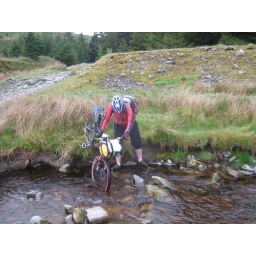
Another ford crossing before our push of a climb over the hill to our fifth checkpoint on the Cwmystwyth-Rhayader mountain road